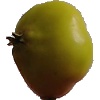
Label: Apple Red Yellow 2